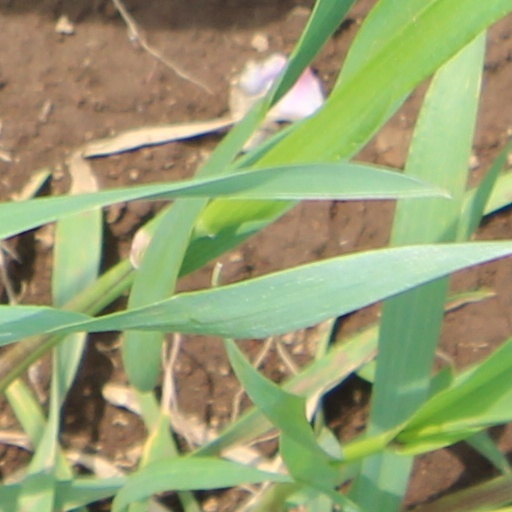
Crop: wheat